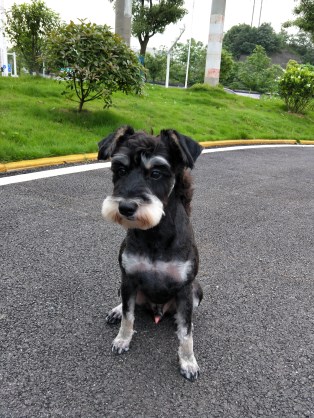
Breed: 2342-n000102-miniature_schnauzer